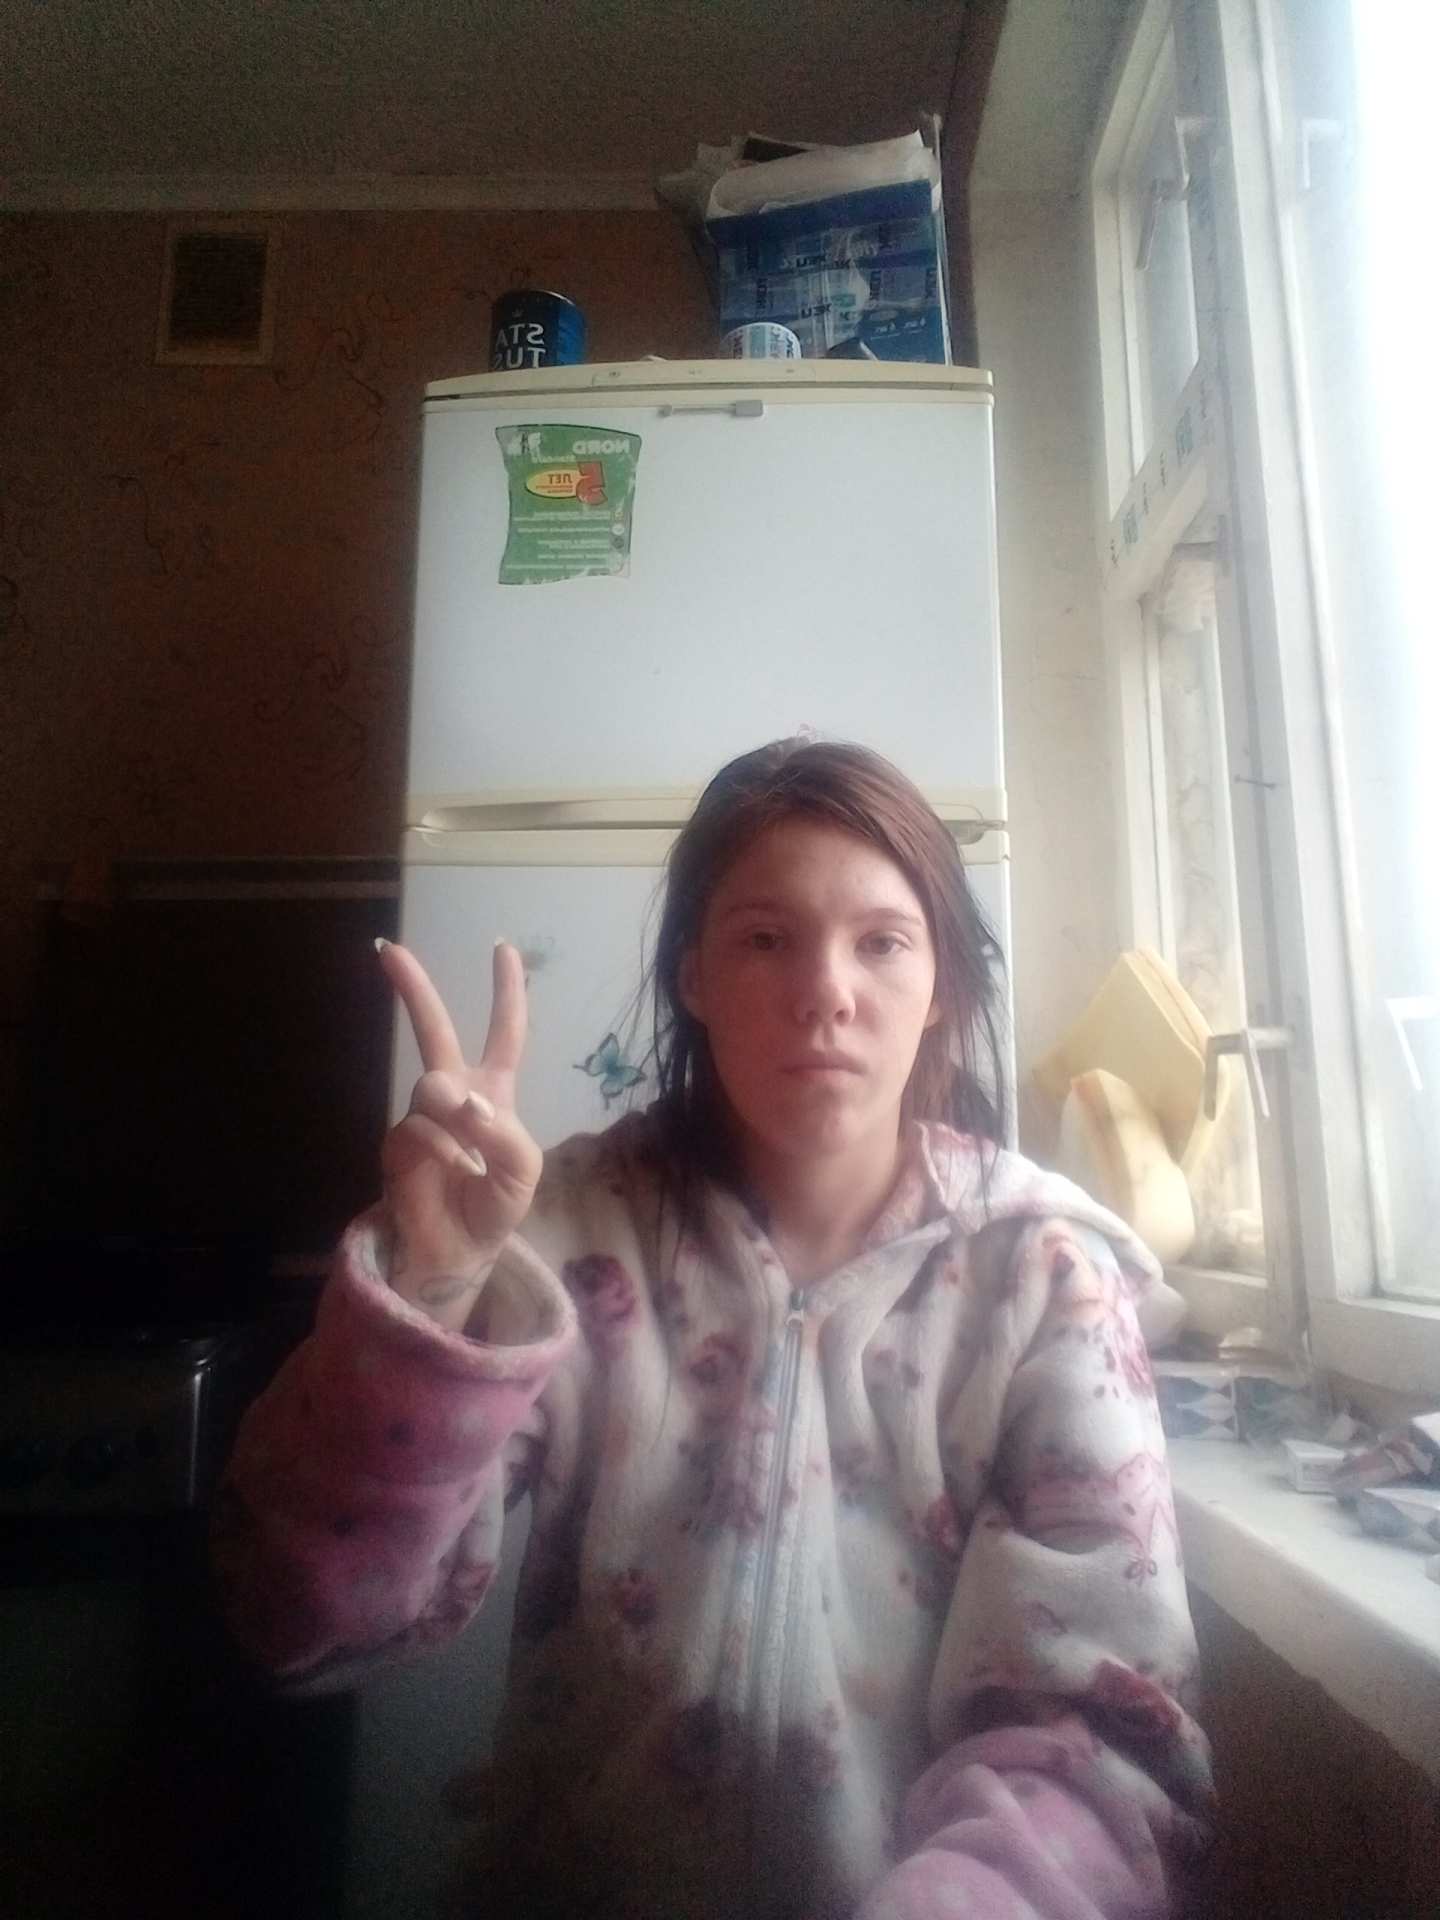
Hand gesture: peace